StreetGames

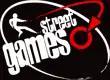

StreetGames is one of the UK's leading 'sport for development' charities. Through their work with a network of over 1,400 trusted local community organisations, StreetGames addresses some of the most pressing issues faced by young people growing up in underserved communities, including poor mental health, food poverty, crime and lack of employment opportunities.